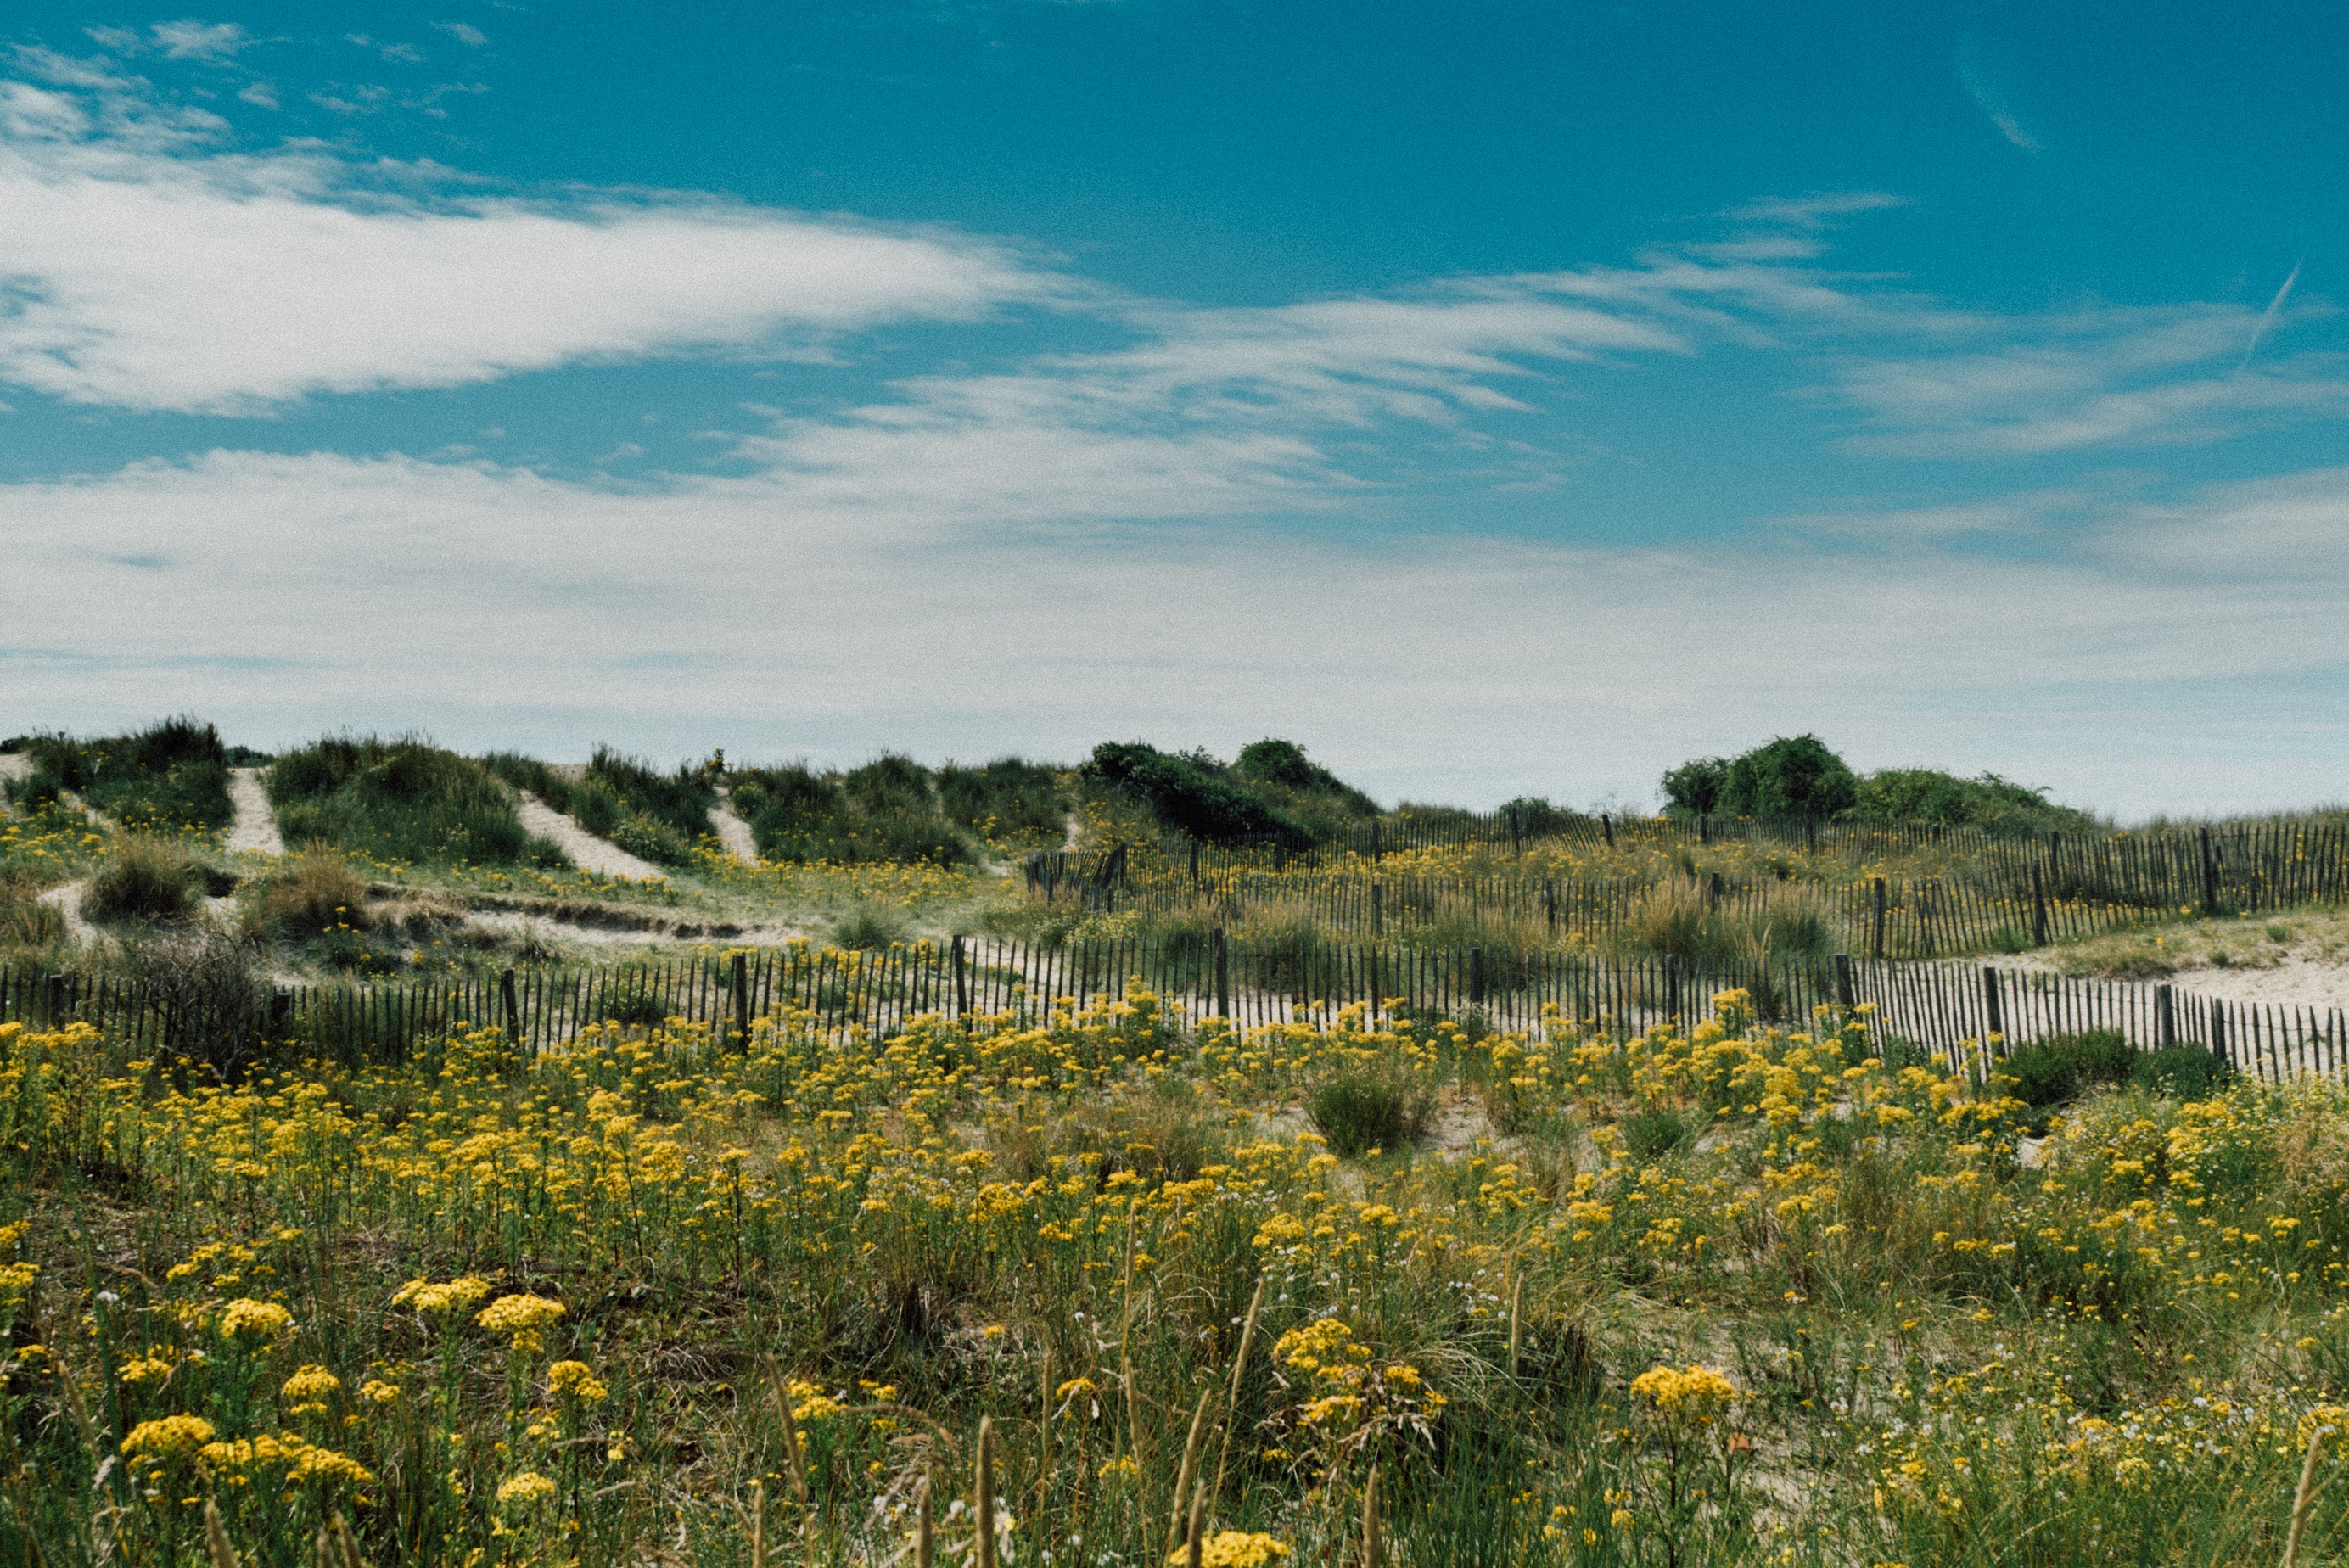
landscape, tree, grass, horizon, marsh, wilderness, cloud, plant, sky, field, meadow, prairie, hill, flower, pasture, savanna, plain, wildflower, grassland, wetland, plateau, habitat, ecosystem, steppe, rural area, natural environment, geographical feature, grass family, ecoregion